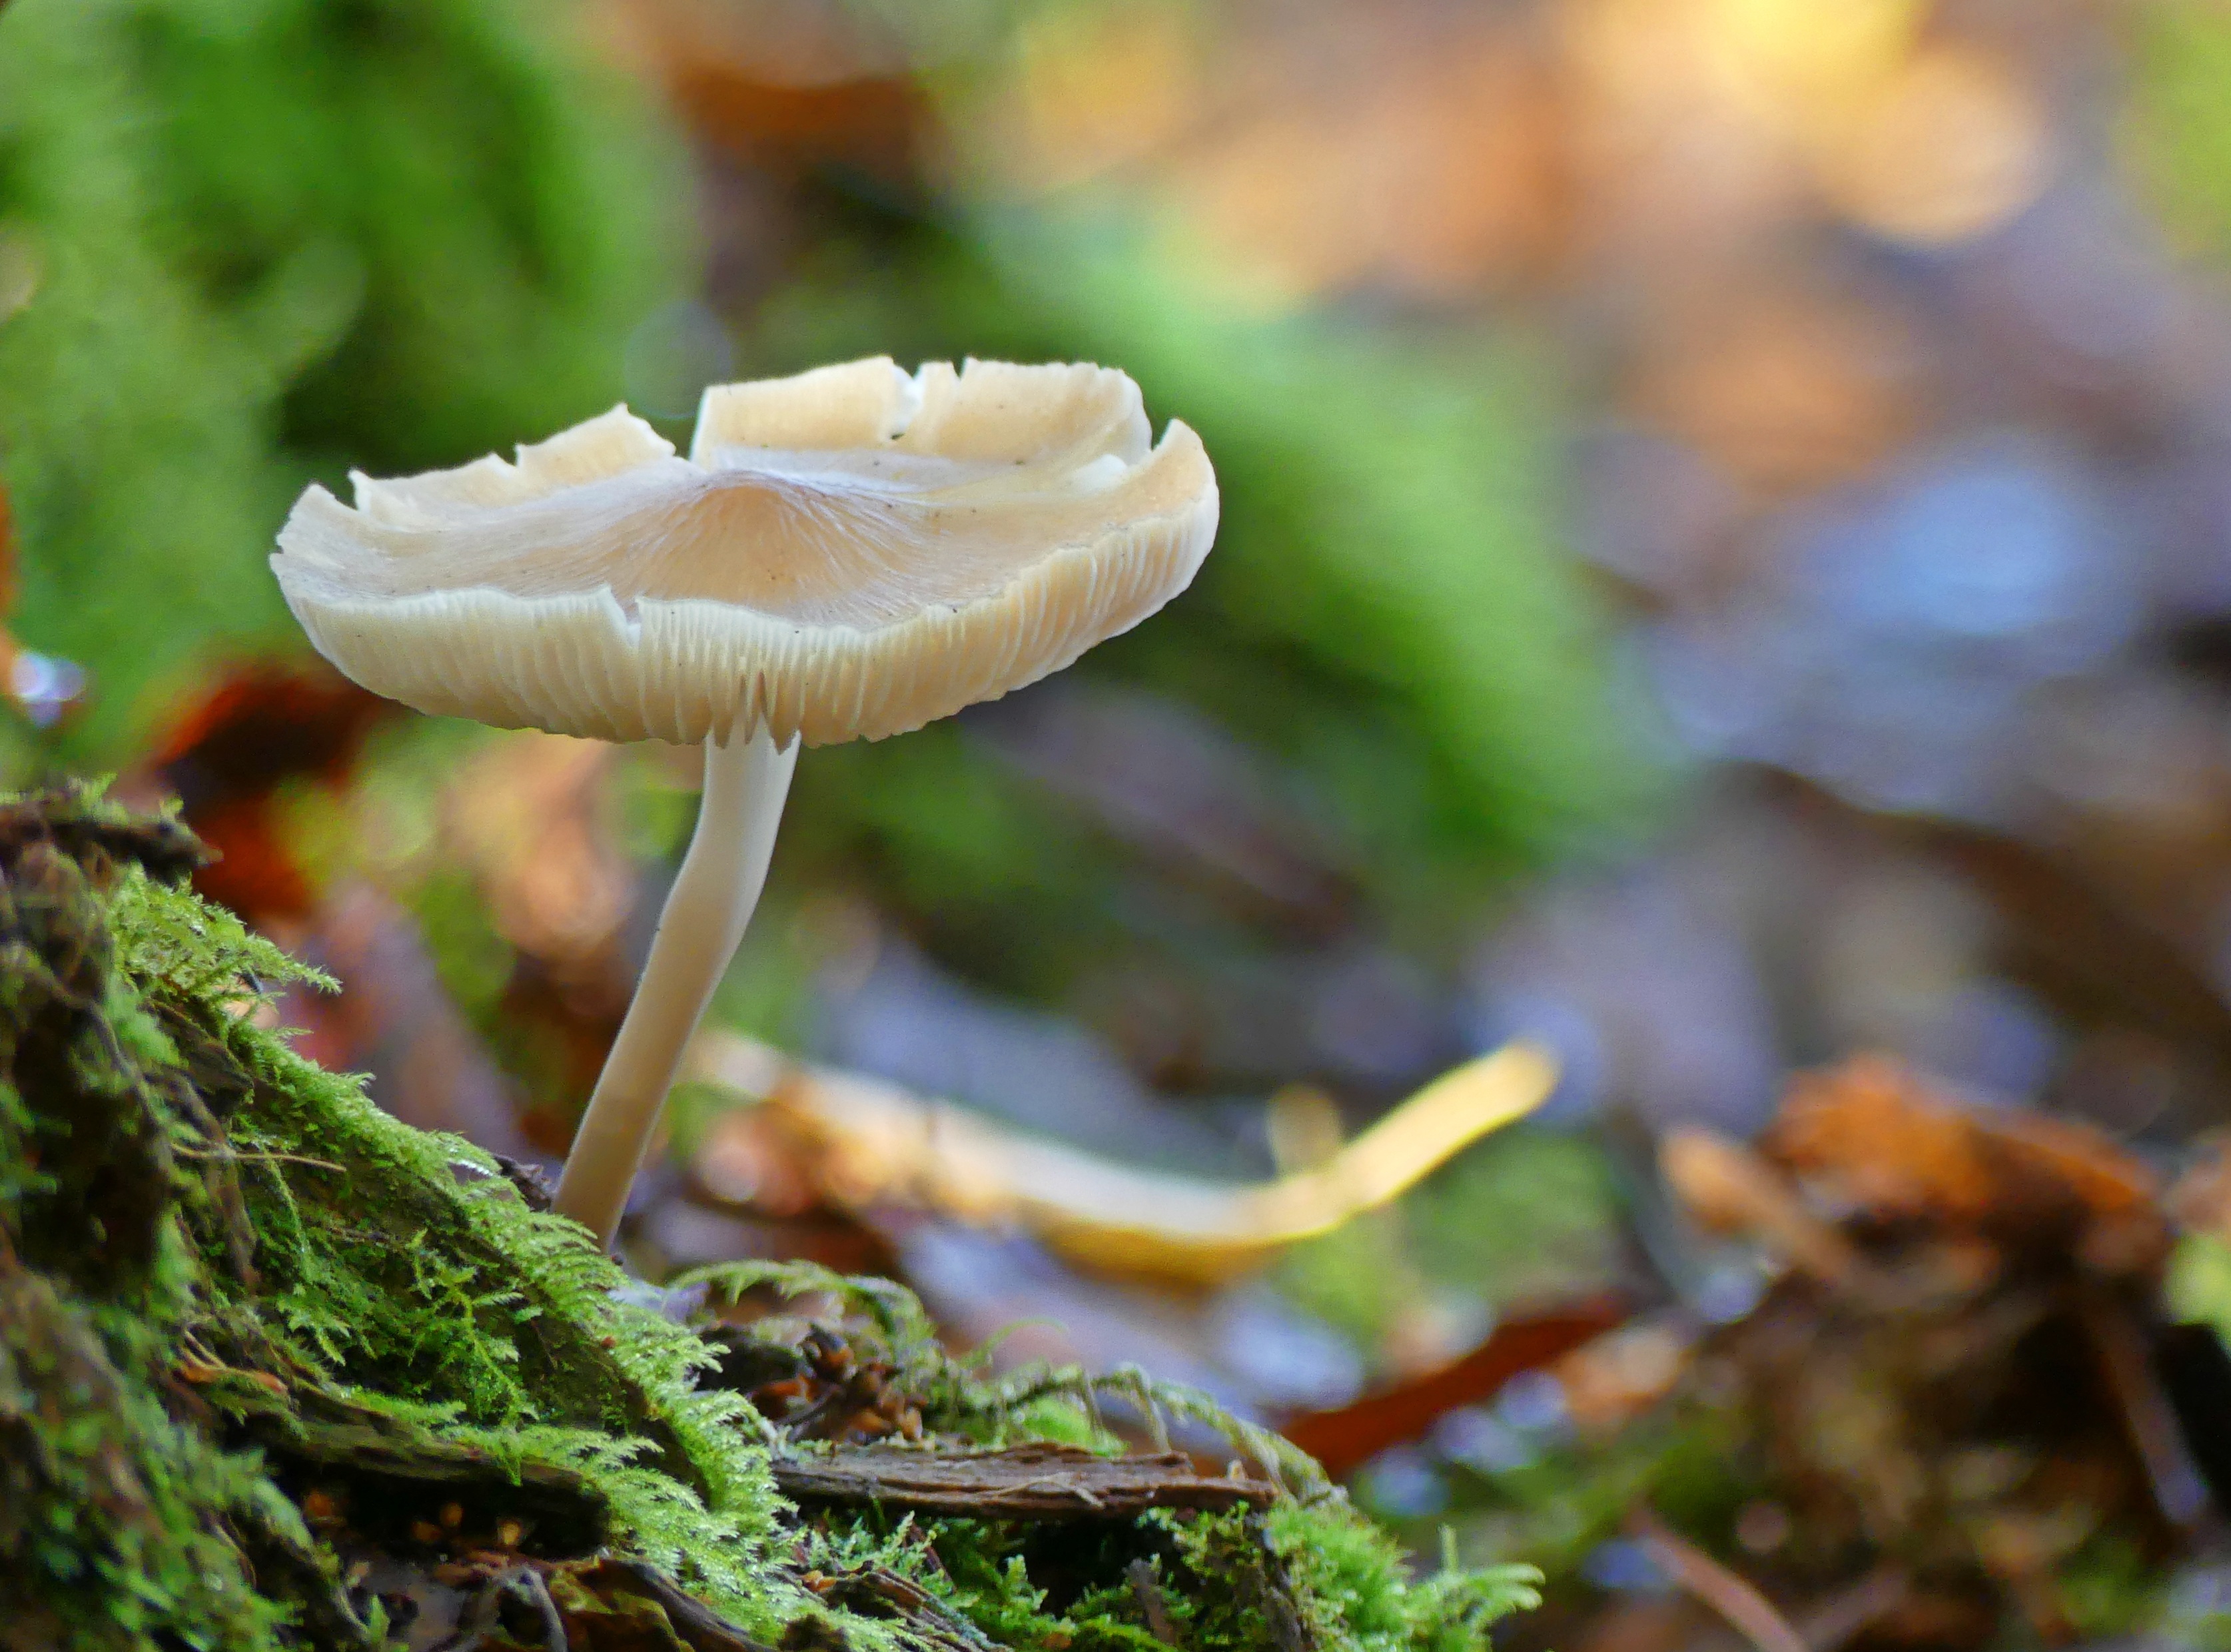
nature, forest, plant, leaf, flower, moss, green, autumn, botany, mushroom, close, flora, fauna, close up, autumn mood, forest floor, fungus, woodland, macro photography, bemoost, medicinal mushroom, agaricomycetes